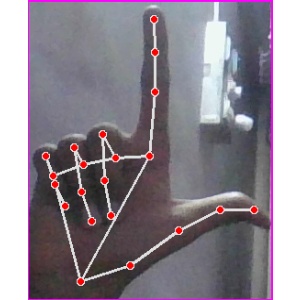
अक्षर: ल